Traffic police

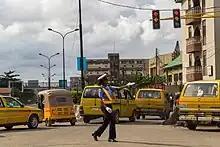
A Nigeria Police Force officer directing traffic at a busy intersection

Traffic police have existed in some form for nearly three centuries. Possibly the first traffic police force was established in London, England in 1722, when the Lord Mayor of London, in response to an increase in traffic during the 18th century, appointed three men to position themselves on London Bridge and ensure traffic kept to the left side of the road and did not stop in traffic, with the aim of ensuring traffic could continue to flow unabated.